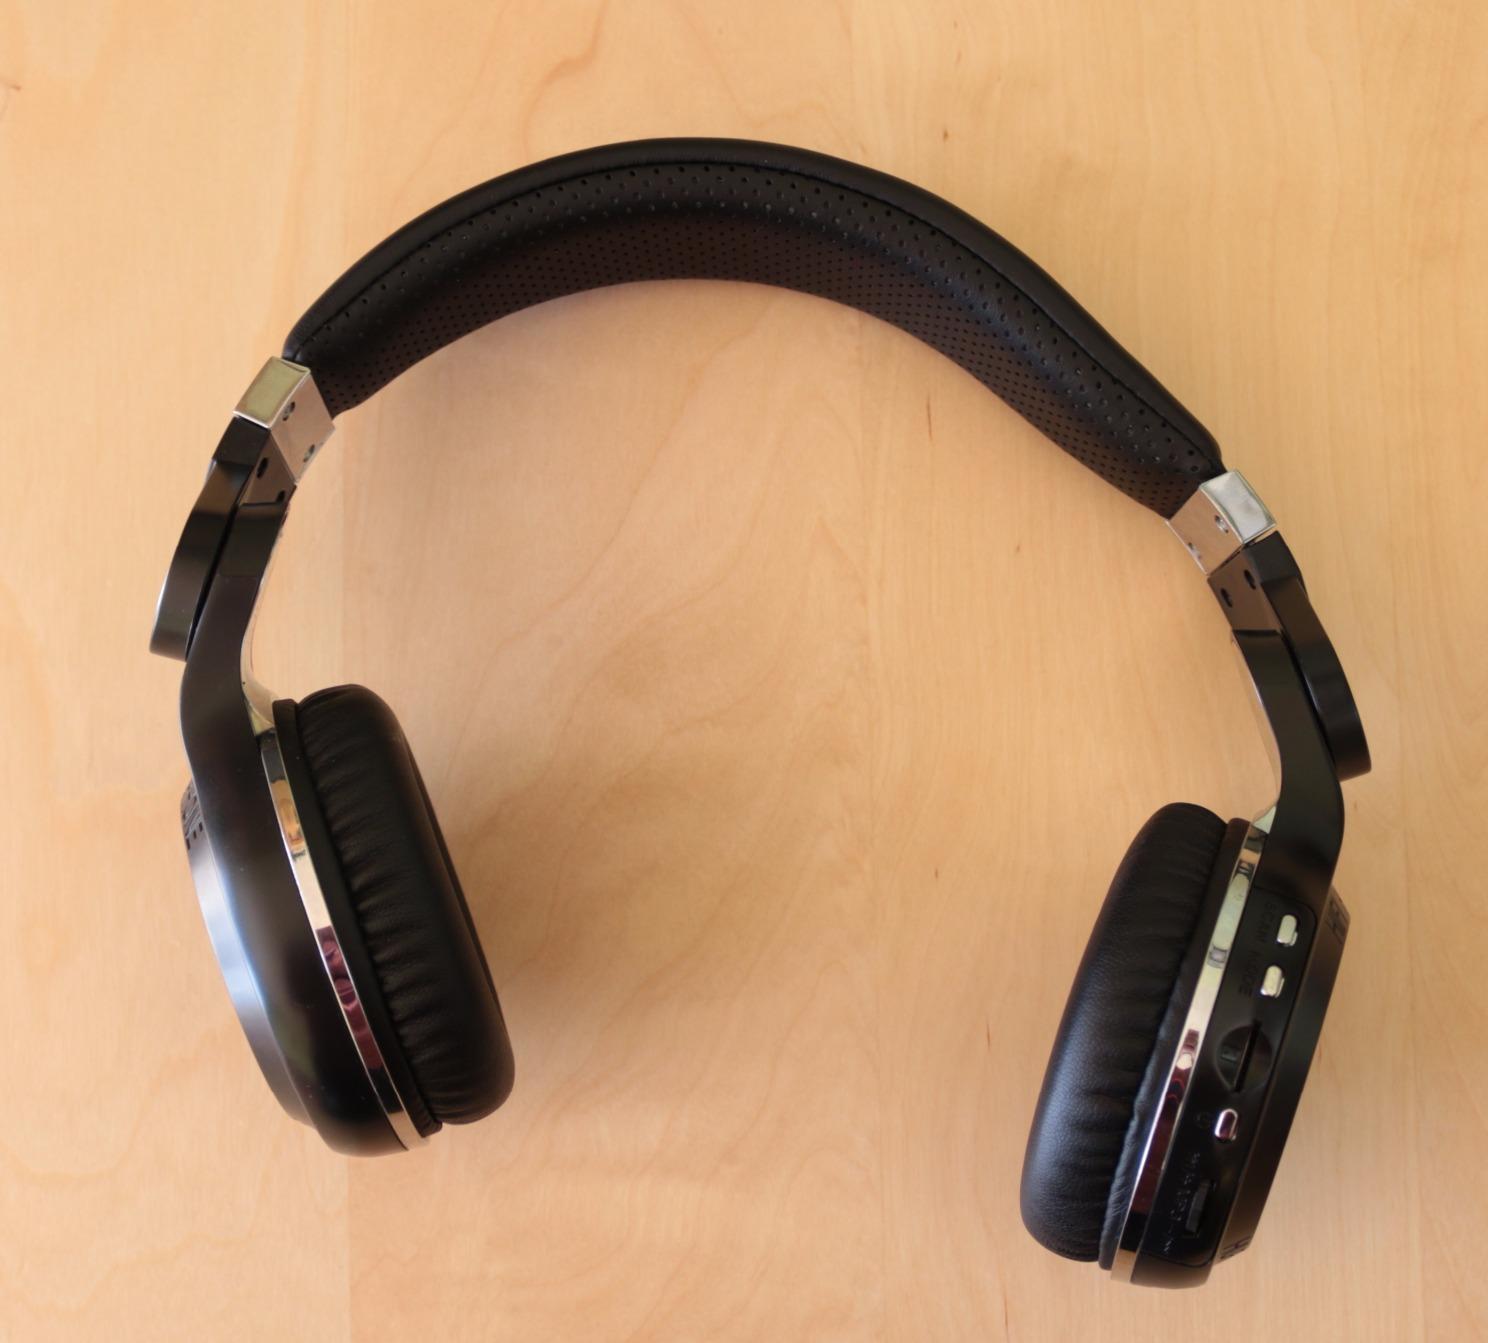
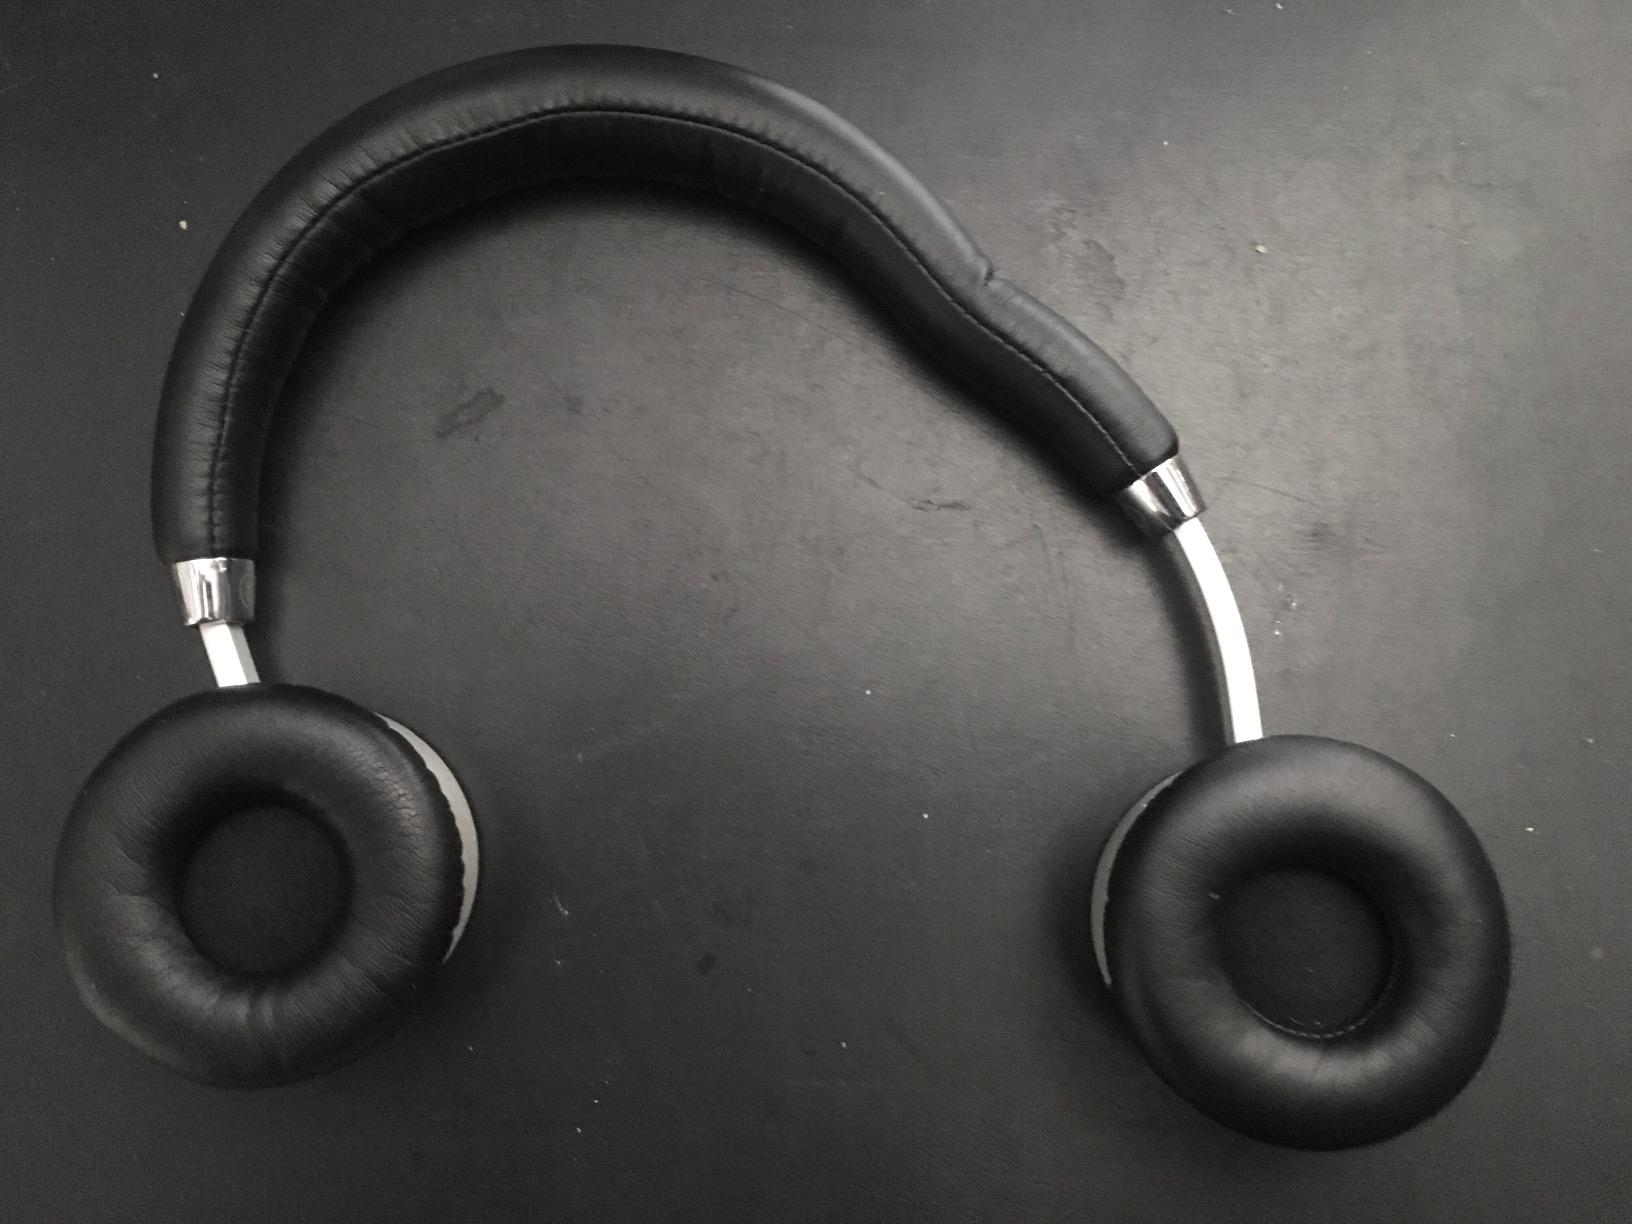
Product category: headphones
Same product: no